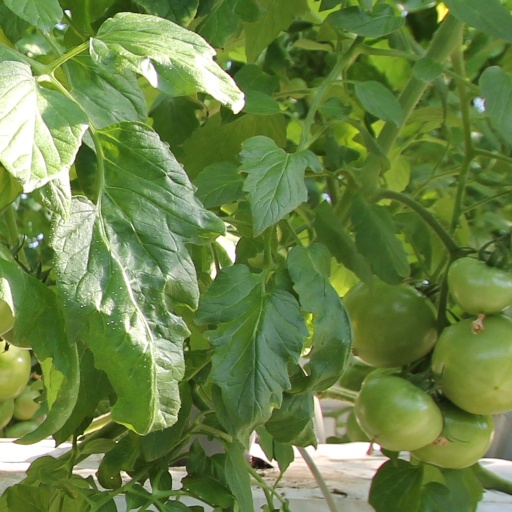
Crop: tomato